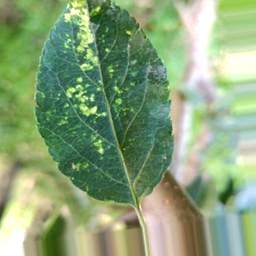
Label: Apple_Mosaic